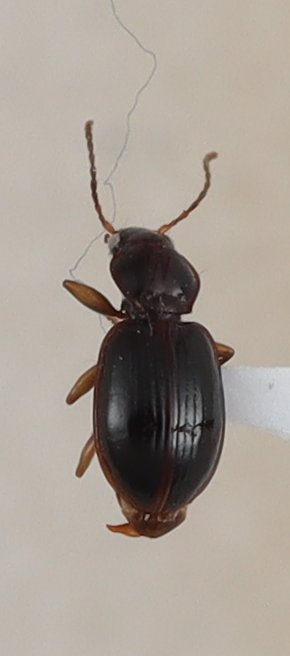
Scientific name: Mecyclothorax konanus
Plot: 14
Trap: E
Collected: 20240424